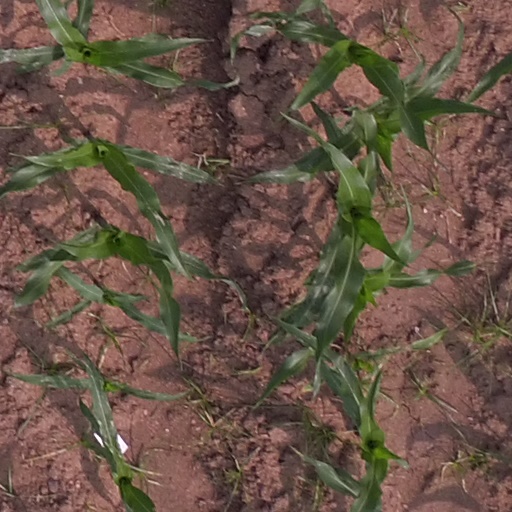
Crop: maize; corn